Marcsa Simon

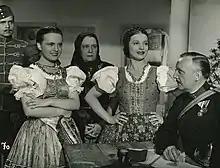
Scene from the Hungarian movie "Piros bugyelláris" (The Red Wallet) (released in 1938), Zsóka Ölvedy, Marcsa Simon, Bella Bordy

She was born in Tápiószele and died in Budapest.